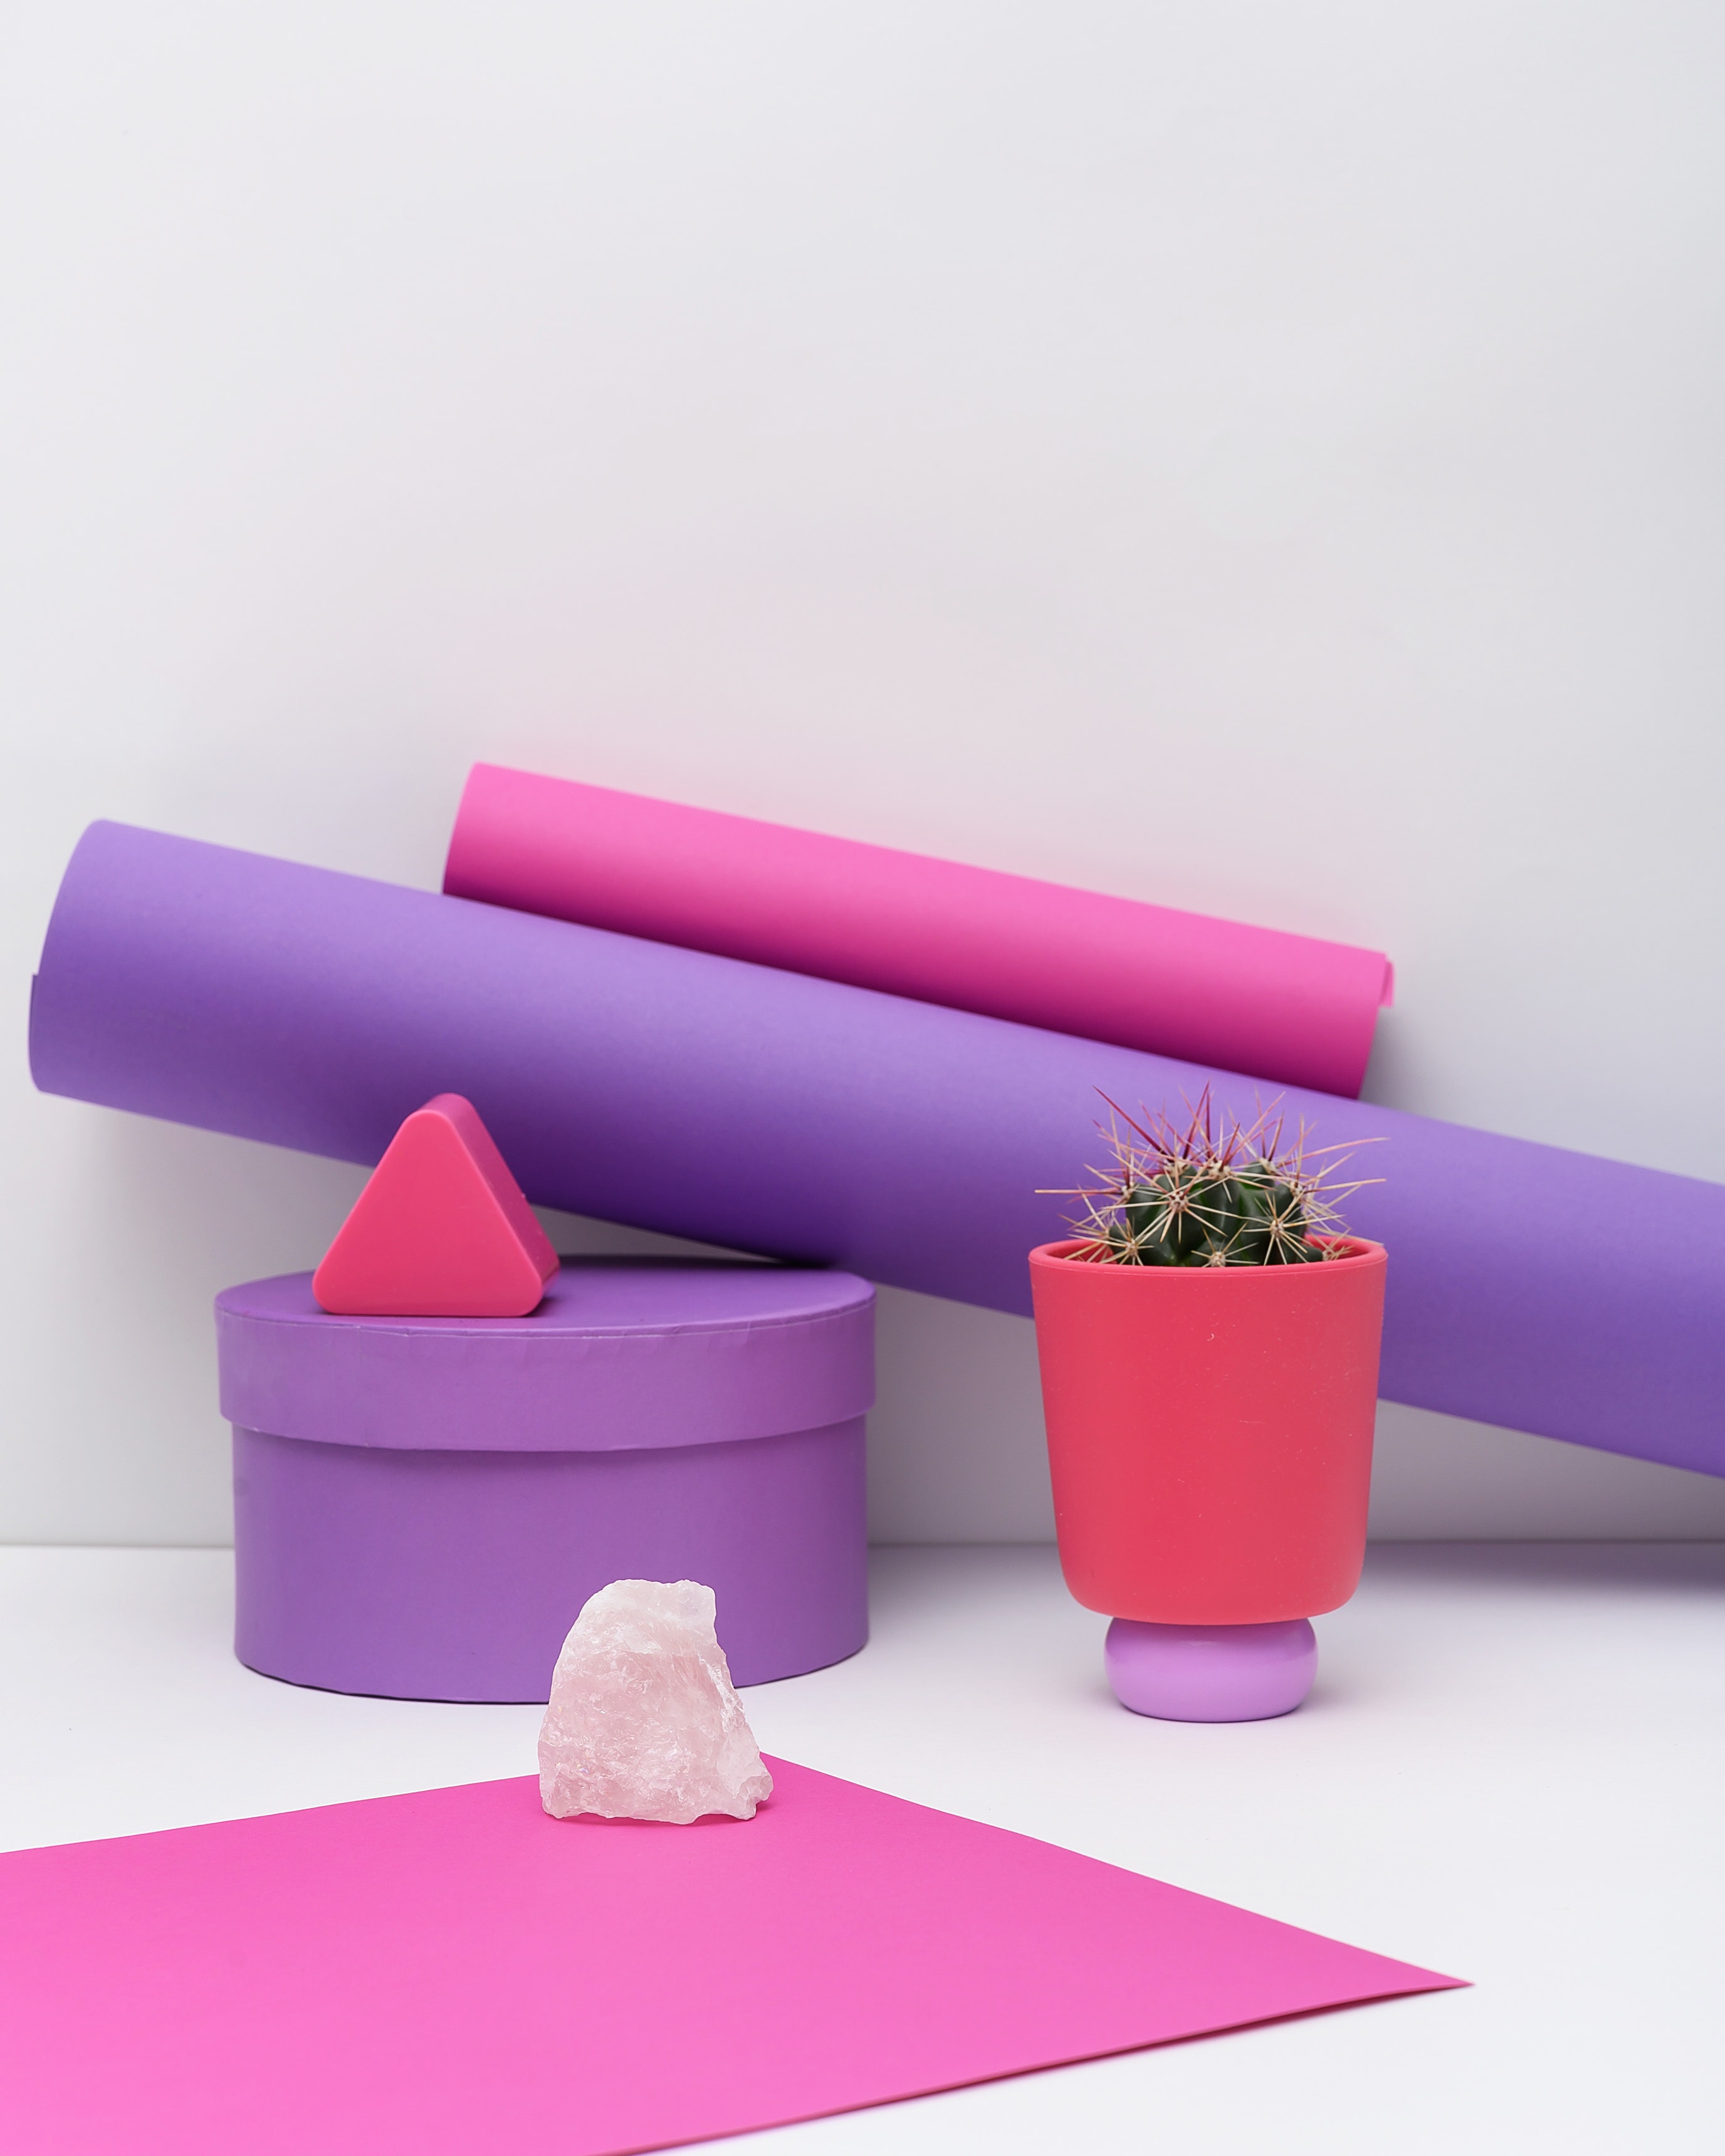
art, couch, plant, furniture, flowerpot, purple, houseplant, rectangle, comfort, violet, pink, studio couch, living room, magenta, cylinder, table, flooring, wood, font, sofa bed, room, cone, outdoor furniture, interior design, throw pillow, grass, Slipcover, armrest, paper